Valby

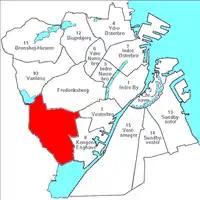
Location of Valby within Copenhagen

Valby covers an area of 9.23 km and has a population of 46,161, giving a population density of 5,002 per km. The district is bounded by Kongens Enghave and Vesterbro to the east, Frederiksberg to the north, Vanløse to the north-east and Hvidovre Municipality to the west, while Kalvebod Beach, the shallow-watered area just south of Copenhagen Harbour, separates it from the island of Amager to the south.